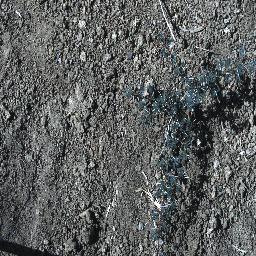
Label: prickly_acacia